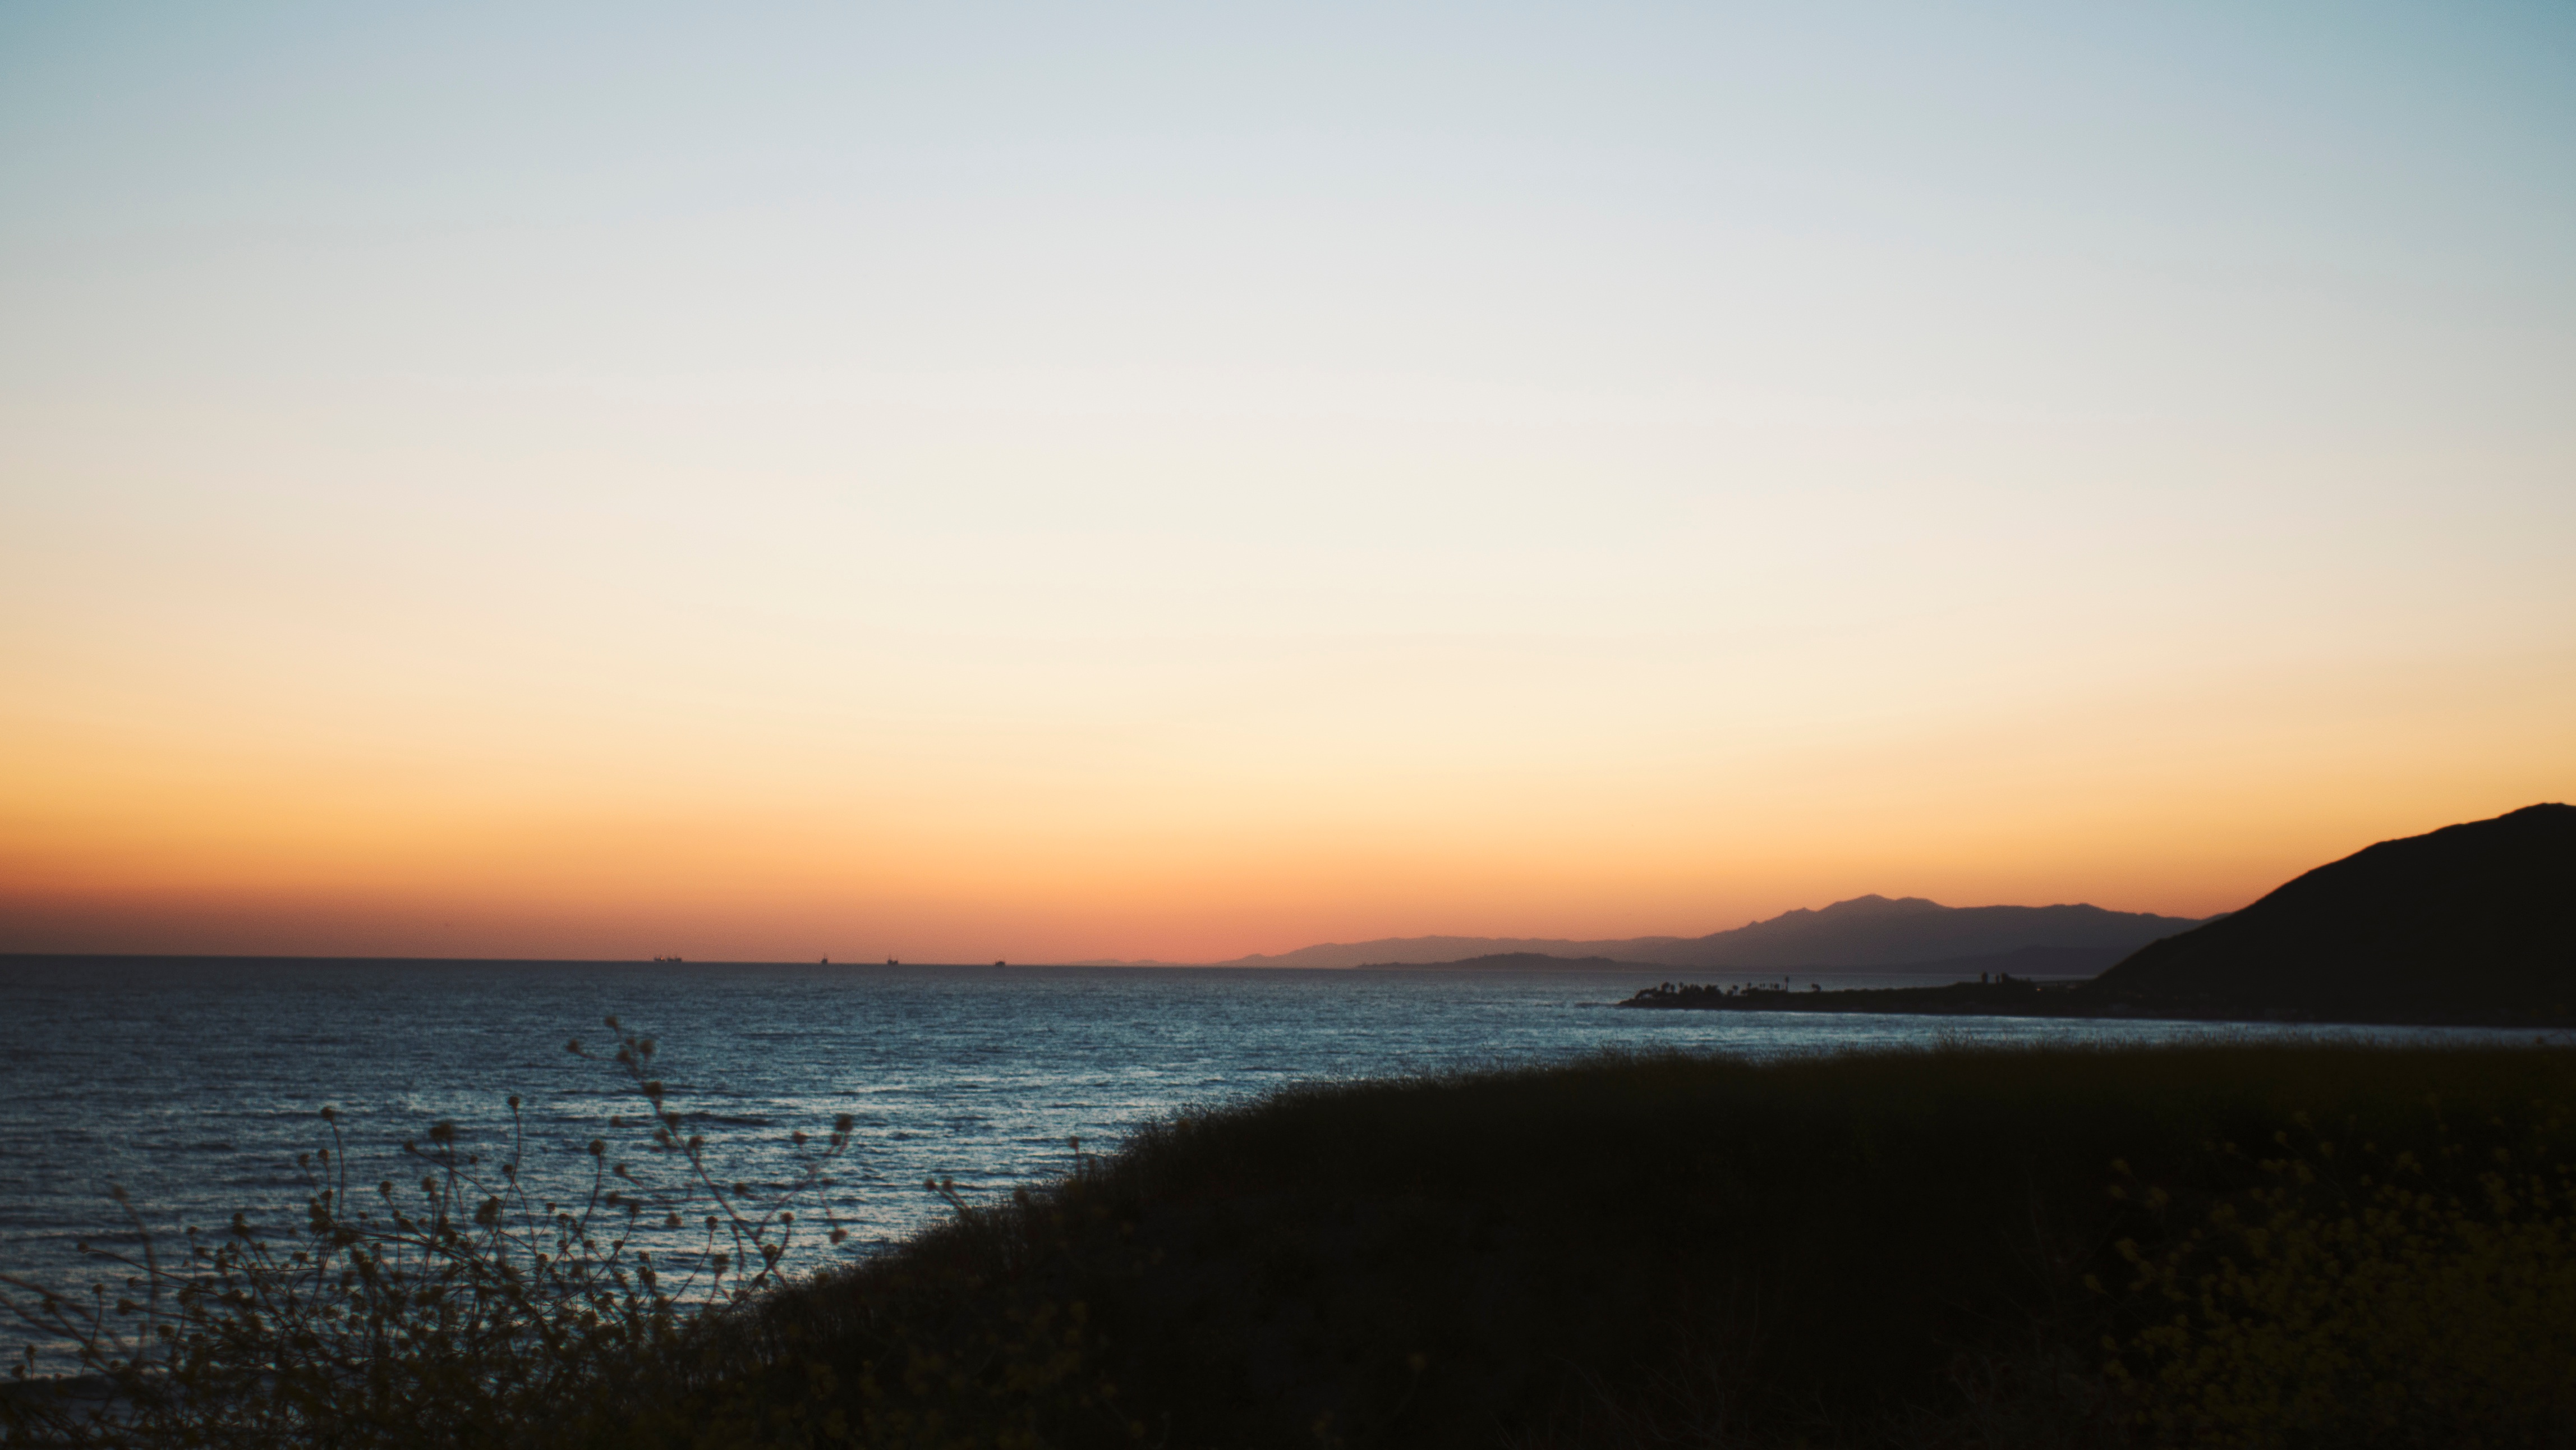
beach, sea, coast, sand, ocean, horizon, sun, sunrise, sunset, sunlight, morning, shore, wave, dawn, dusk, evening, bay, body of water, cape, afterglow